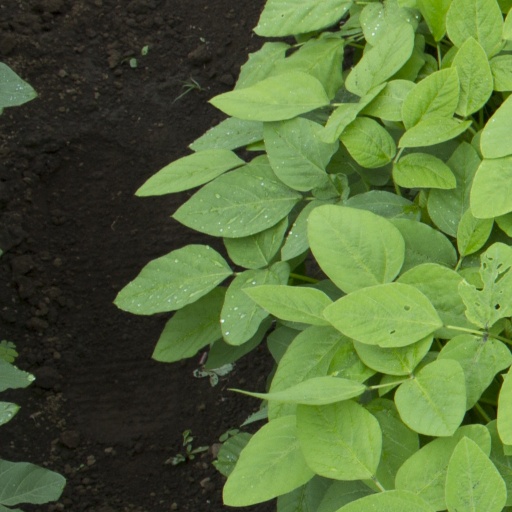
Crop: soybean